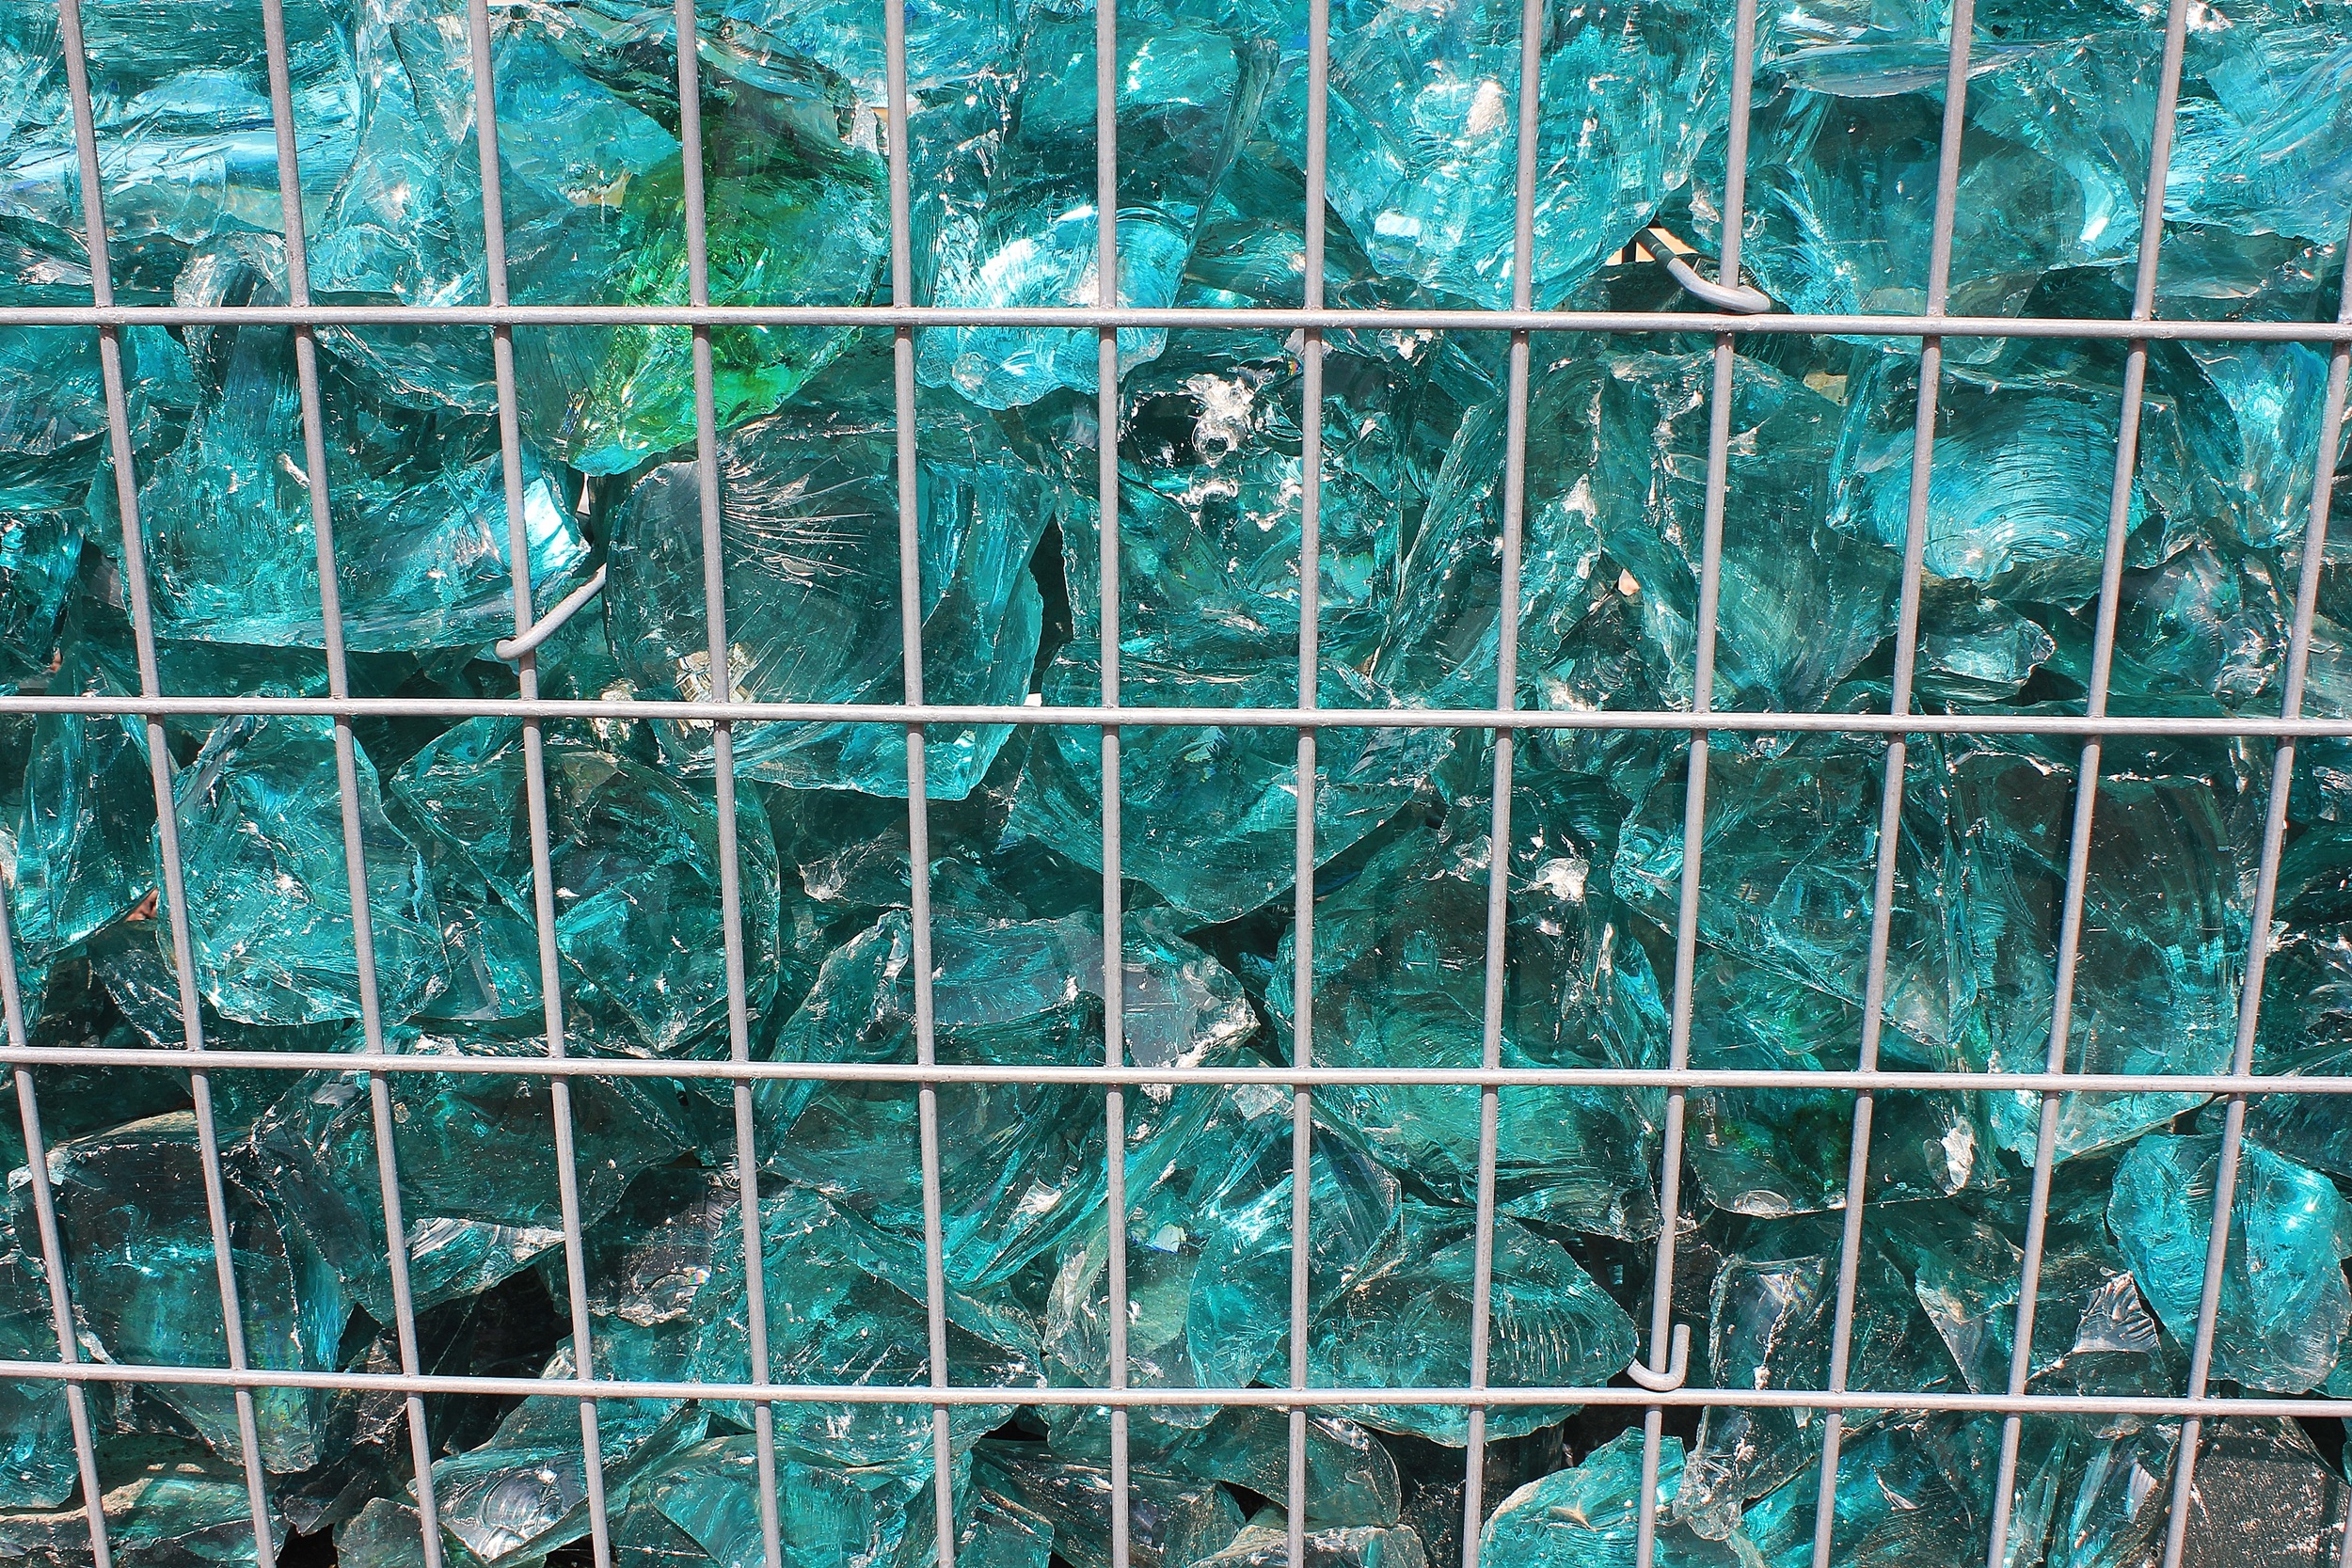
fence, texture, window, glass, wall, wire, pattern, line, green, metal, blue, object, stones, art, background, turquoise, symmetry, grid, shiny, shimmer, steel grid, wire mesh, glass blocks, flooring